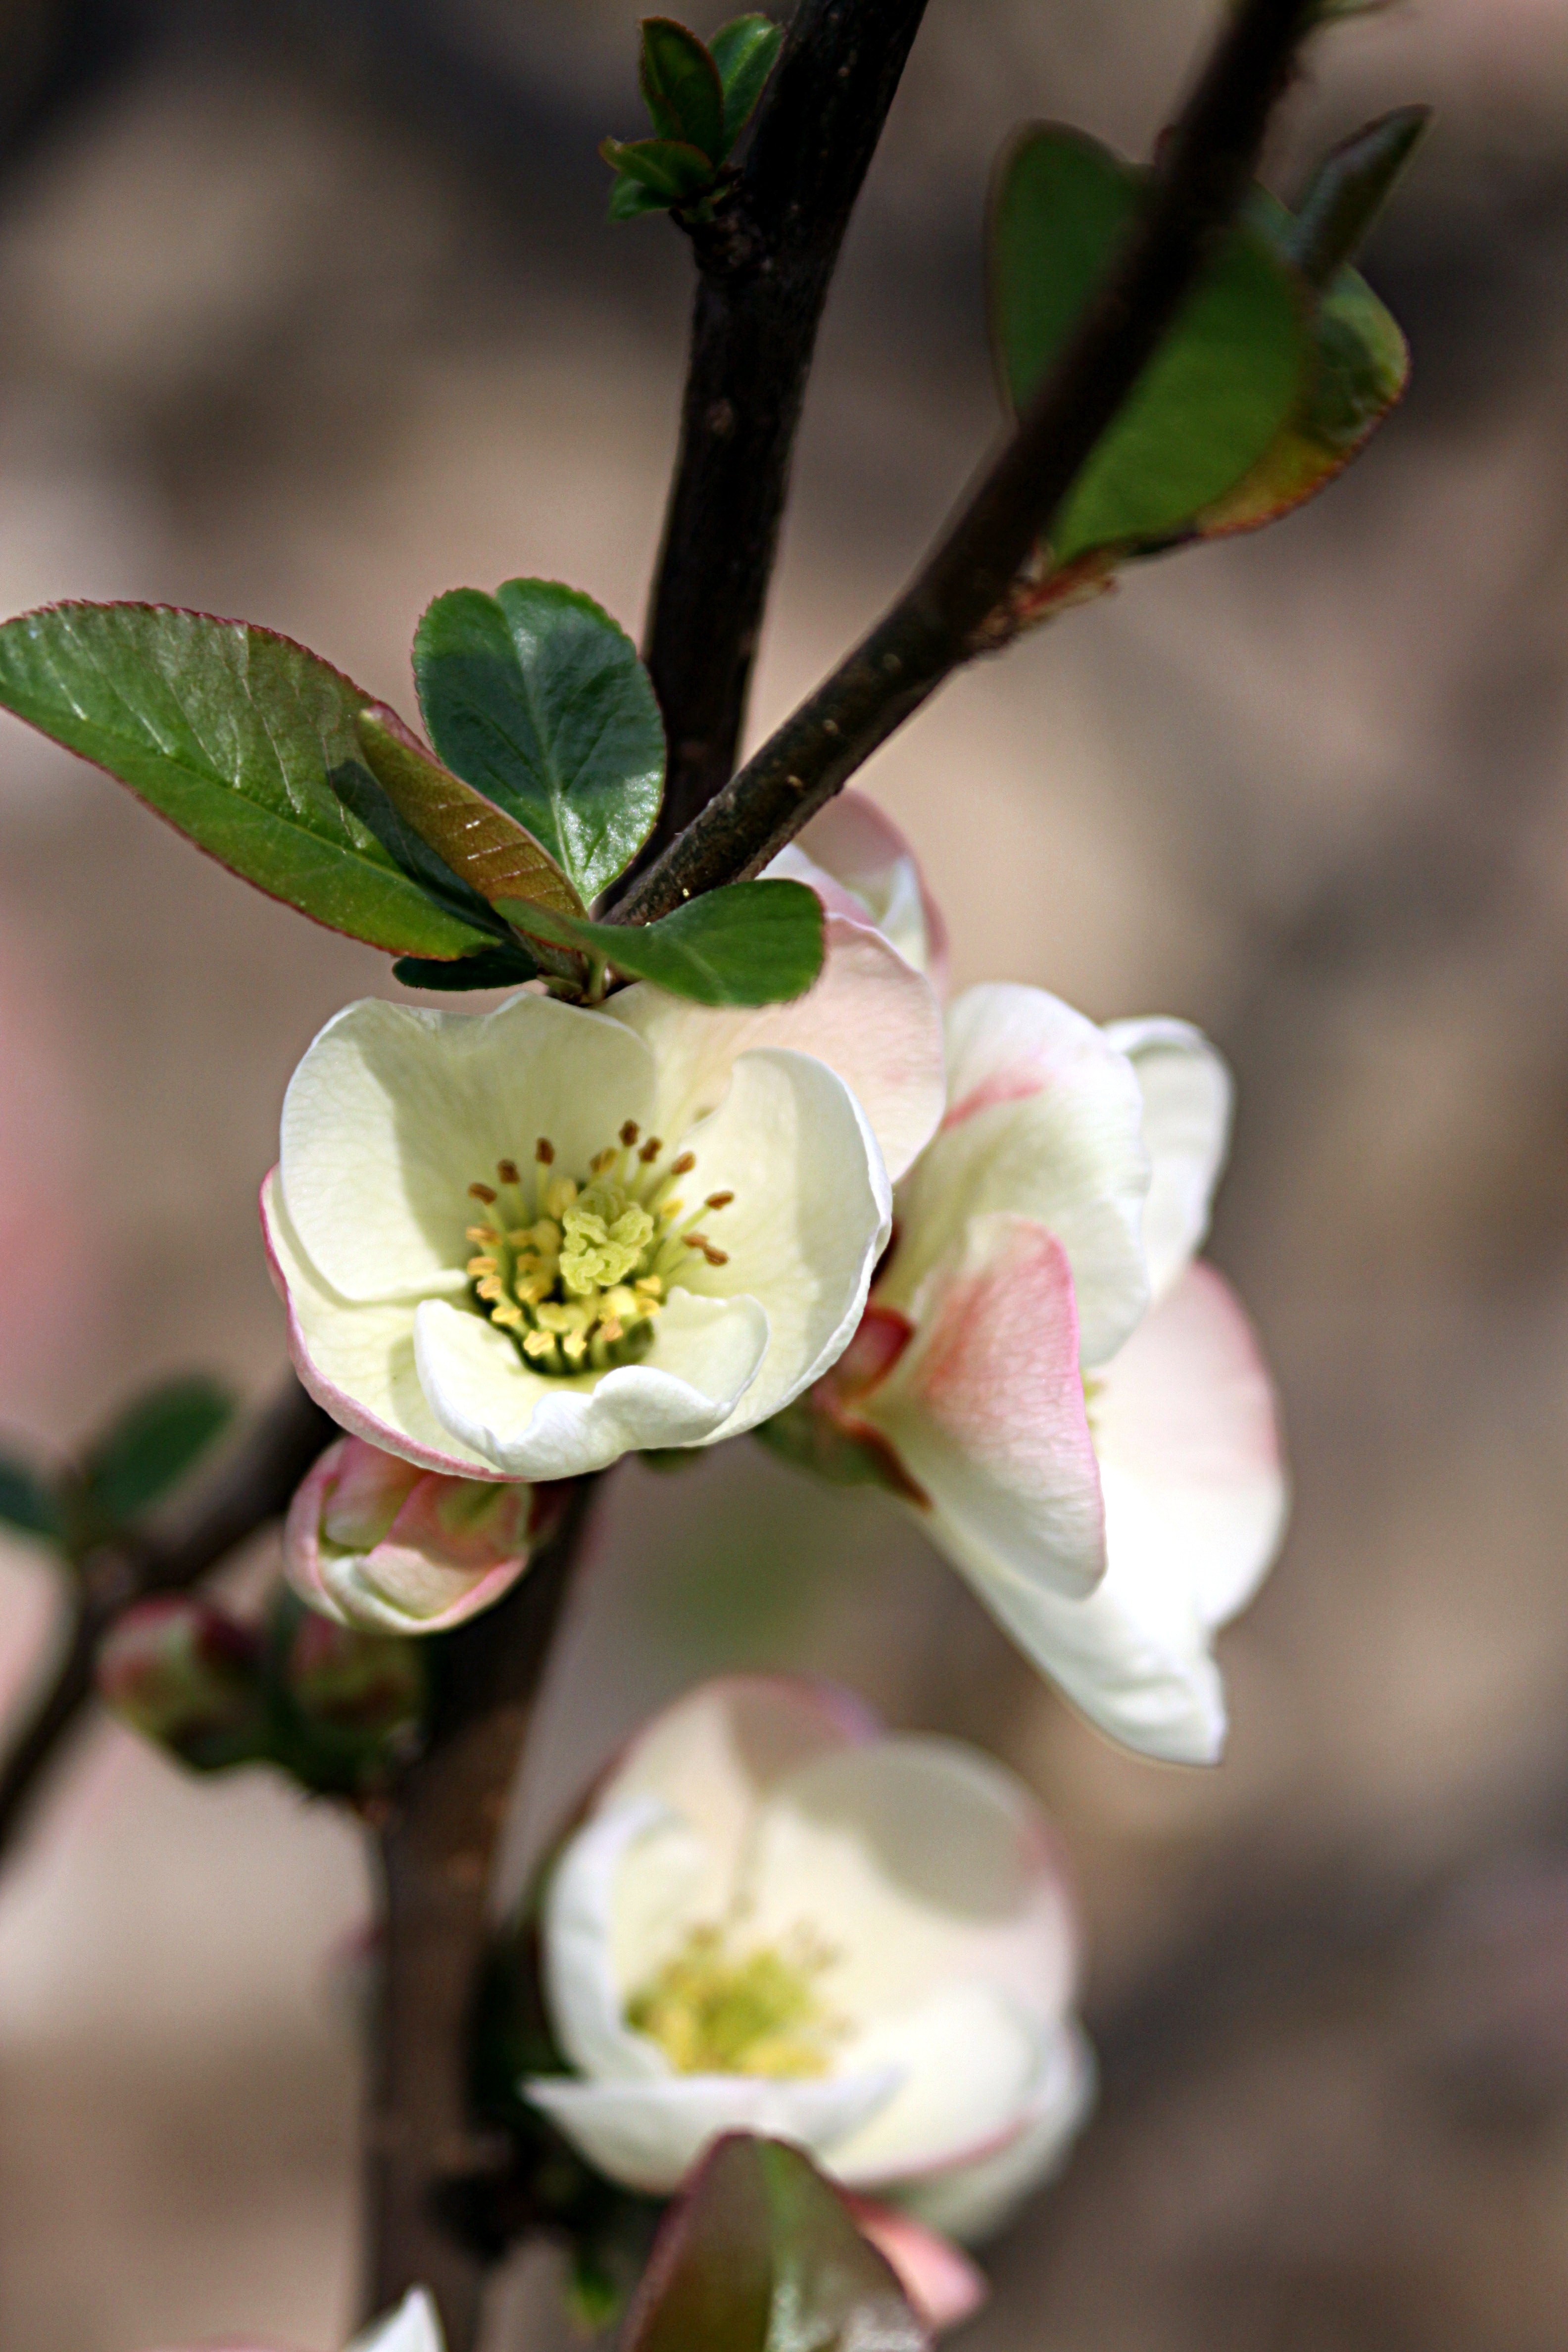
apple, tree, nature, branch, blossom, plant, white, fruit, leaf, flower, petal, food, spring, green, produce, macro, botany, garden, closeup, pink, flora, flowers, close up, twigs, beauty, blooms, bud, flowering, macro photography, flowering tree, flowering plant, flower buds, tree benches, buds in bloom, land plant